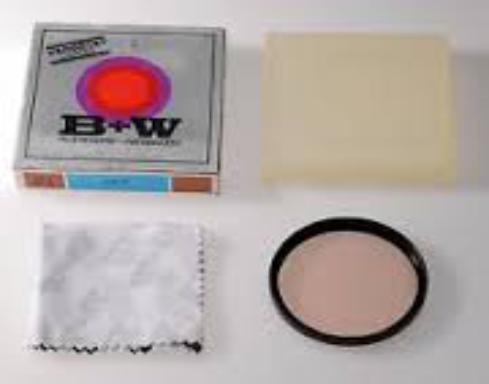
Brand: BW Filterfabrik
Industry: Necessities